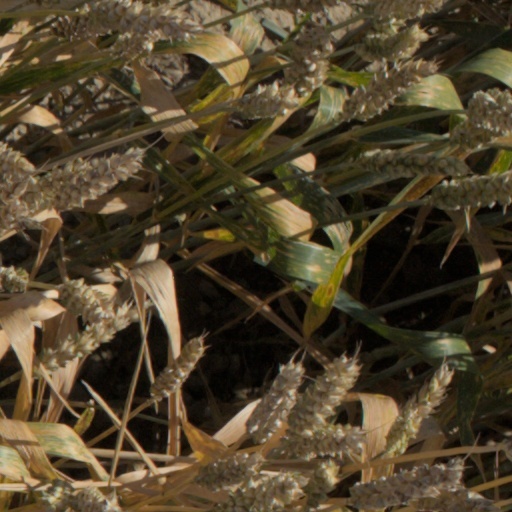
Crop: wheat